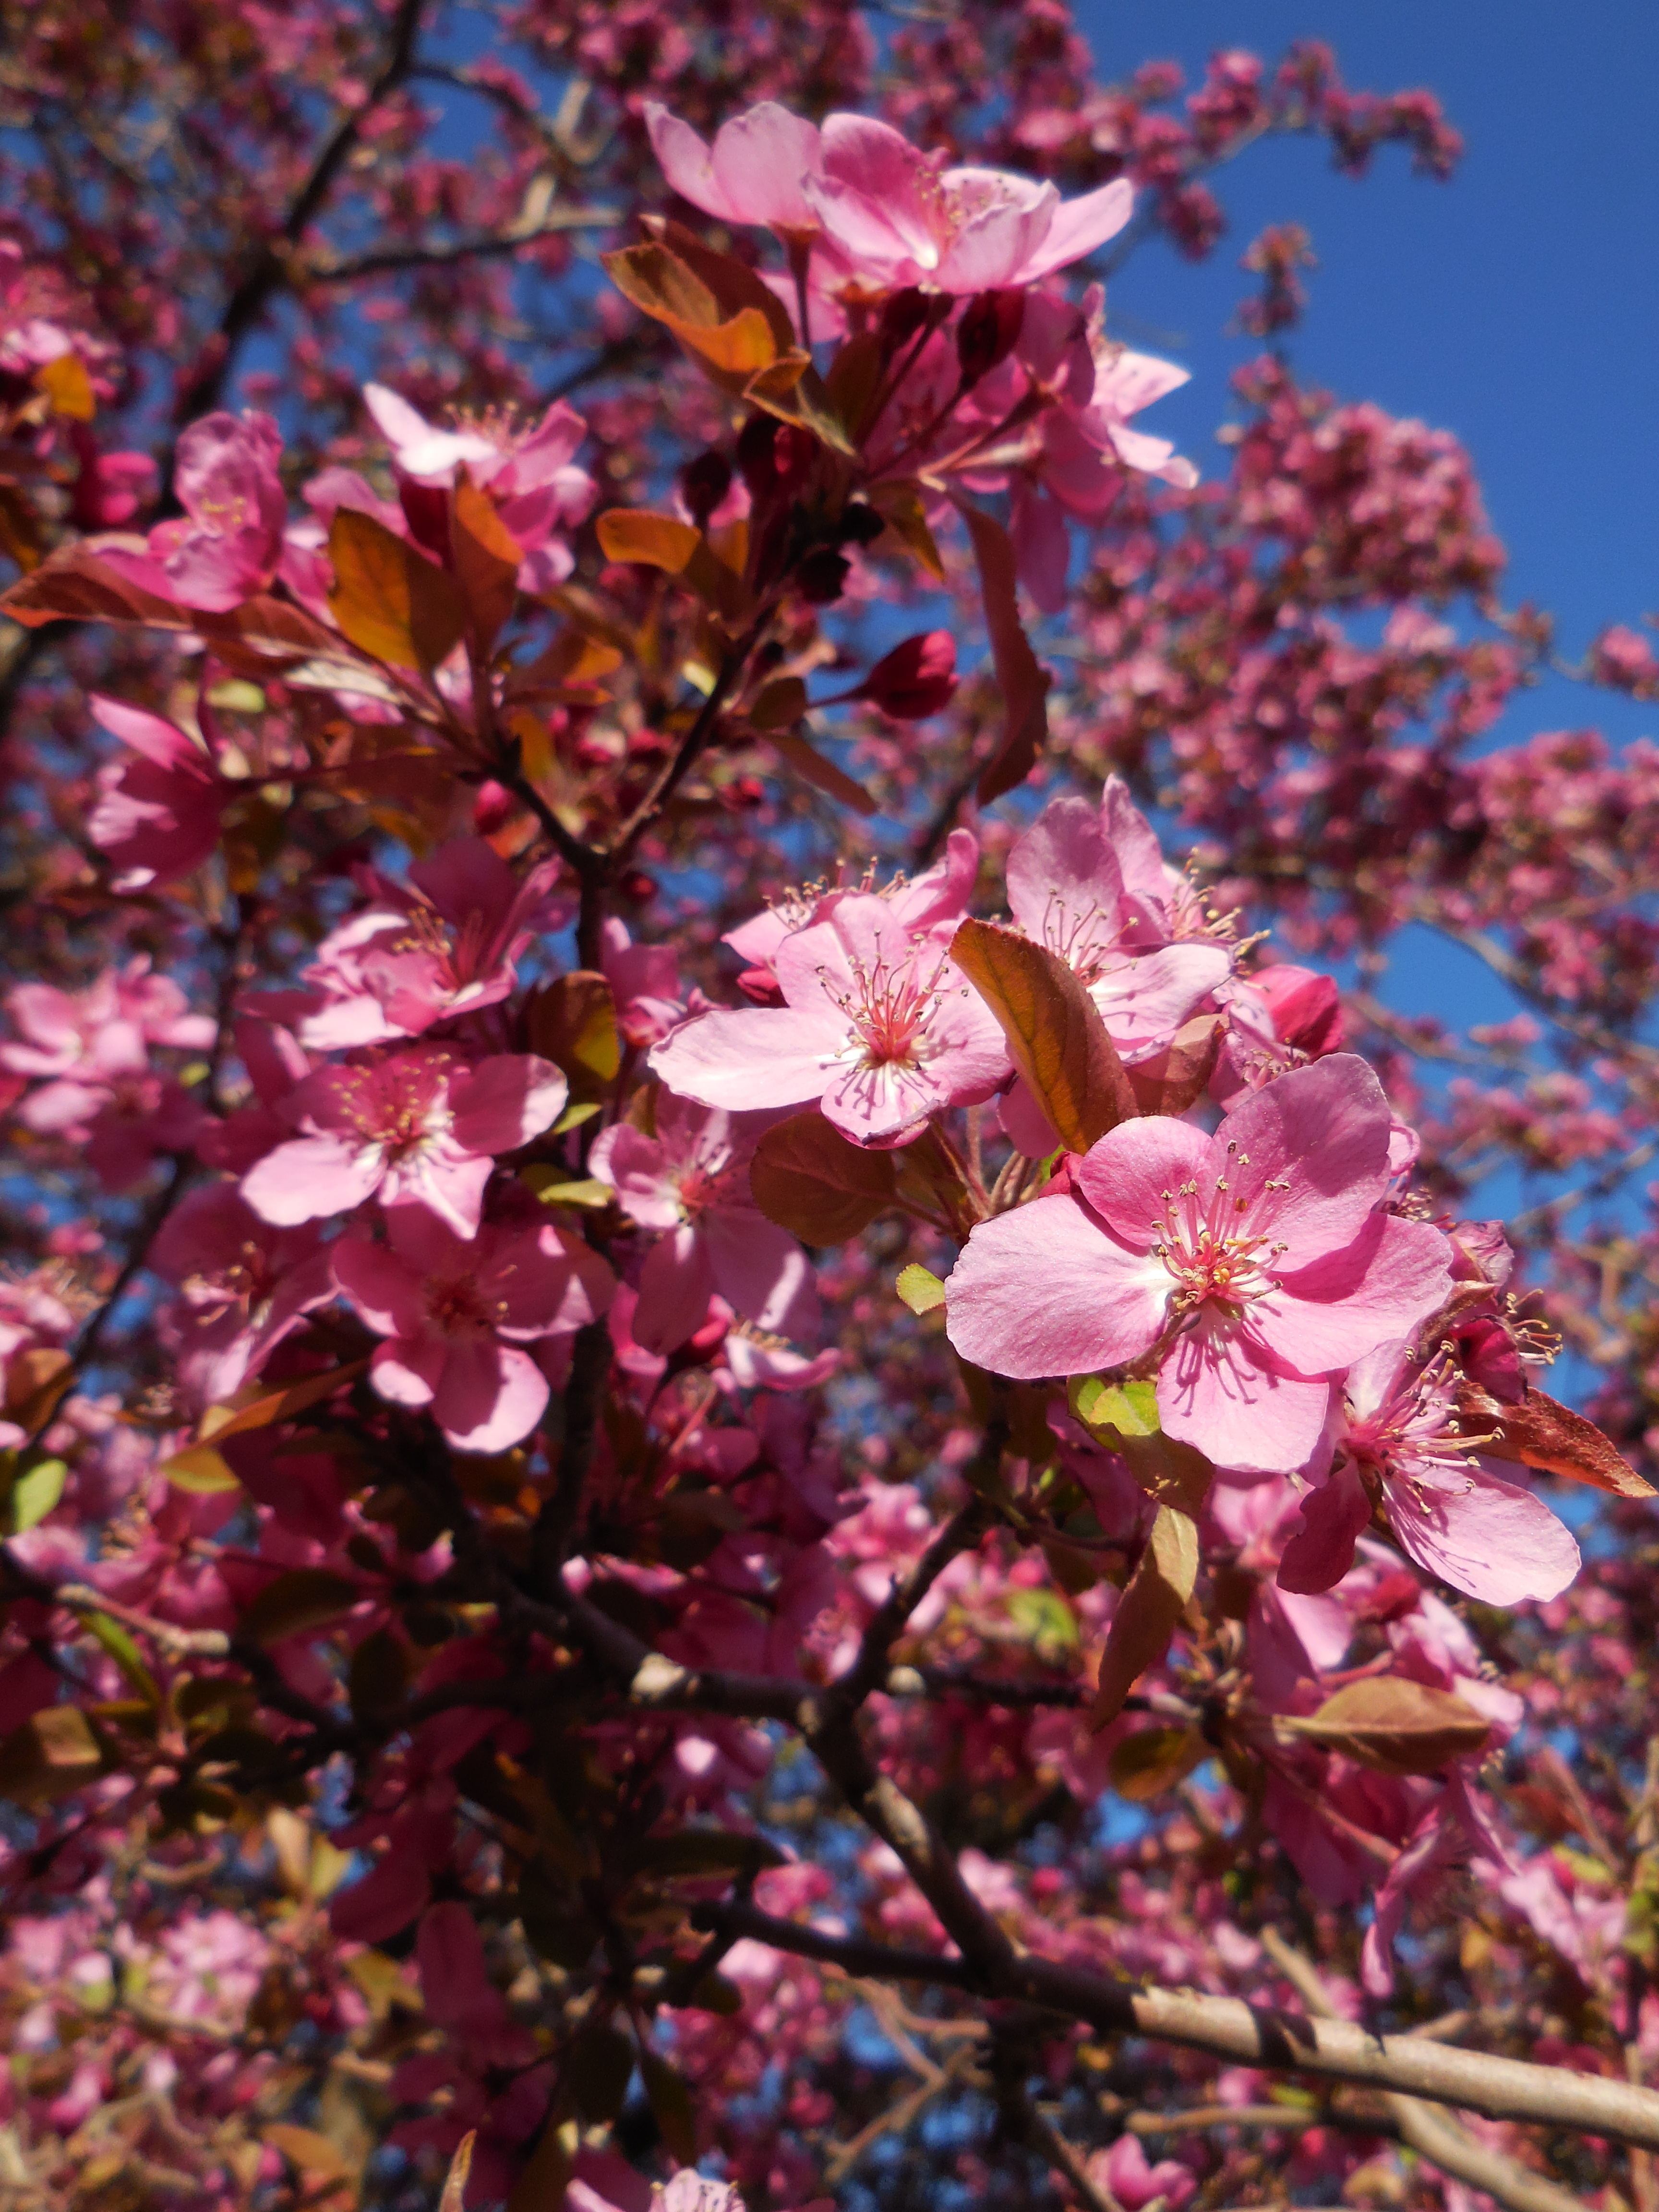
tree, nature, outdoor, branch, blossom, plant, leaf, flower, petal, spring, produce, botany, blooming, pink, flora, season, shrub, branches, tree branches, flowering plant, crab apple, woody plant, land plant